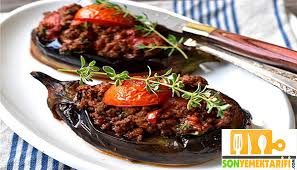
Yemek: karniyarik